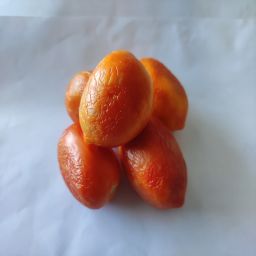
Crop: Tomato
Quality: Old